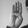
ASL letter: B